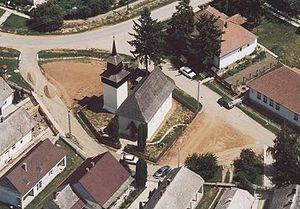
Túrricse est un village et une commune du comitat de Szabolcs-Szatmár-Bereg en Hongrie.